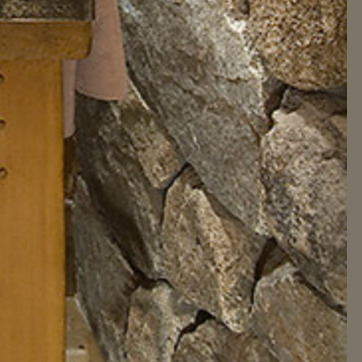
Material: stone